Applied psychology

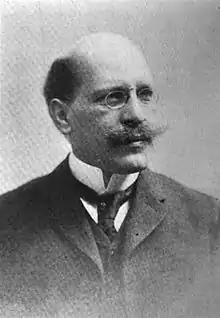
Photo of Hugo Münsterberg

The founder of applied psychology was Hugo Münsterberg. He came to America (Harvard) from Germany (Berlin, Laboratory of Stern), invited by William James, and, like many aspiring psychologists during the late 19th century, originally studied philosophy. Münsterberg had many interests in the field of psychology such as purposive psychology, social psychology and forensic psychology. Hugo Münsterberg is credited with being one of the first people who has researched the field of applied psychology. He went to the University of Leipzig in Germany and attained his doctorate in Medicine. He opened the second psychology clinic in Germany in 1891 where he has continued his research. In 1907 he wrote several magazine articles concerning legal aspects of testimony, confessions and courtroom procedures, which eventually developed into his book, "On the Witness Stand". The following year the Division of Applied Psychology was adjoined to the Harvard Psychological Laboratory. Within 9 years he had contributed eight books in English, applying psychology to education, industrial efficiency, business and teaching. Eventually Hugo Münsterberg and his contributions would define him as the creator of applied psychology. In 1920, the International Association of Applied Psychology (IAAP) was founded, as the first international scholarly society within the field of psychology.